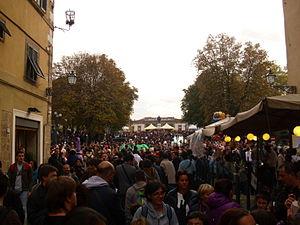
Le festival de bande dessinée de Lucques est le plus grand festival de bande dessinée d'Europe et d'Italie et le deuxième du monde après le Comiket à Tokyo.